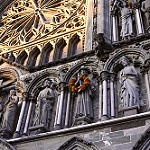
Label: buildings